Western University of Health Sciences

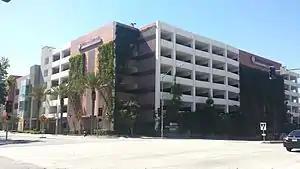
The parking structure at E 2nd and S Towne Avenue.

The main campus of WesternU is located in downtown Pomona, California. Upon the school's founding, a portion of the campus was extensively renovated from an outdoor shopping mall. Since that time, several buildings have been acquired and built, including a patient care center, a pet hospital, classrooms, and research facilities. There are two parks located on the urban campus. The Pomona campus consists of 19 major buildings spanning some seven city blocks along the main "Esplanade," which amounts to a total .